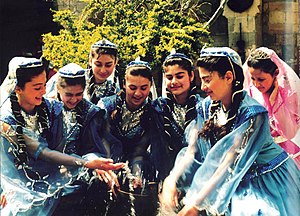
Aserbajdsjanere
Azeriske kvinder
Aserbajdsjanere er et tyrkisk folkeslag som taler Aserbajdsjansk De bor overvejende i staten Aserbajdsjan og i det nordvestlige Iran. De bor også i mindre antal i det østlige Tyrkiet, i Dagestan og i Georgien.